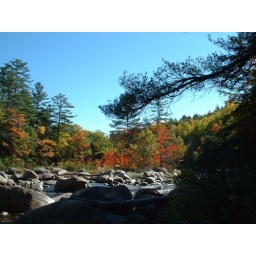
rocks in the river